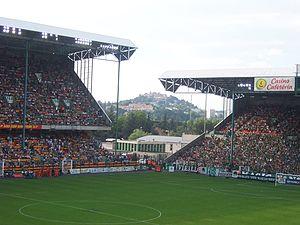
Le stade Geoffroy-Guichard, surnommé « le Chaudron » est un stade sportif français situé à Saint-Étienne, construit en 1930. Il est situé au nord de la ville dans le quartier de Carnot Le Marais.
Cet article retrace l'histoire du club de football de l'AS Saint-Étienne.